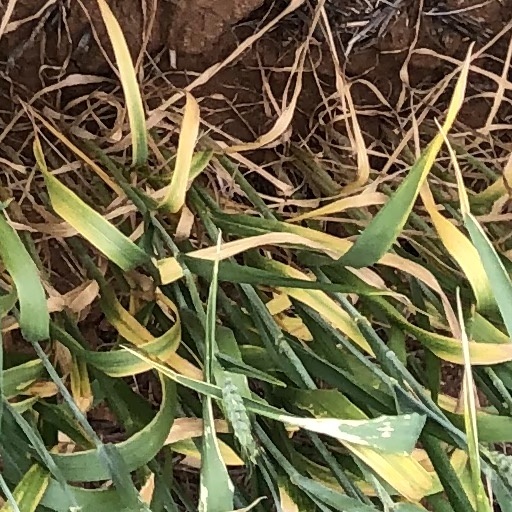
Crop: wheat